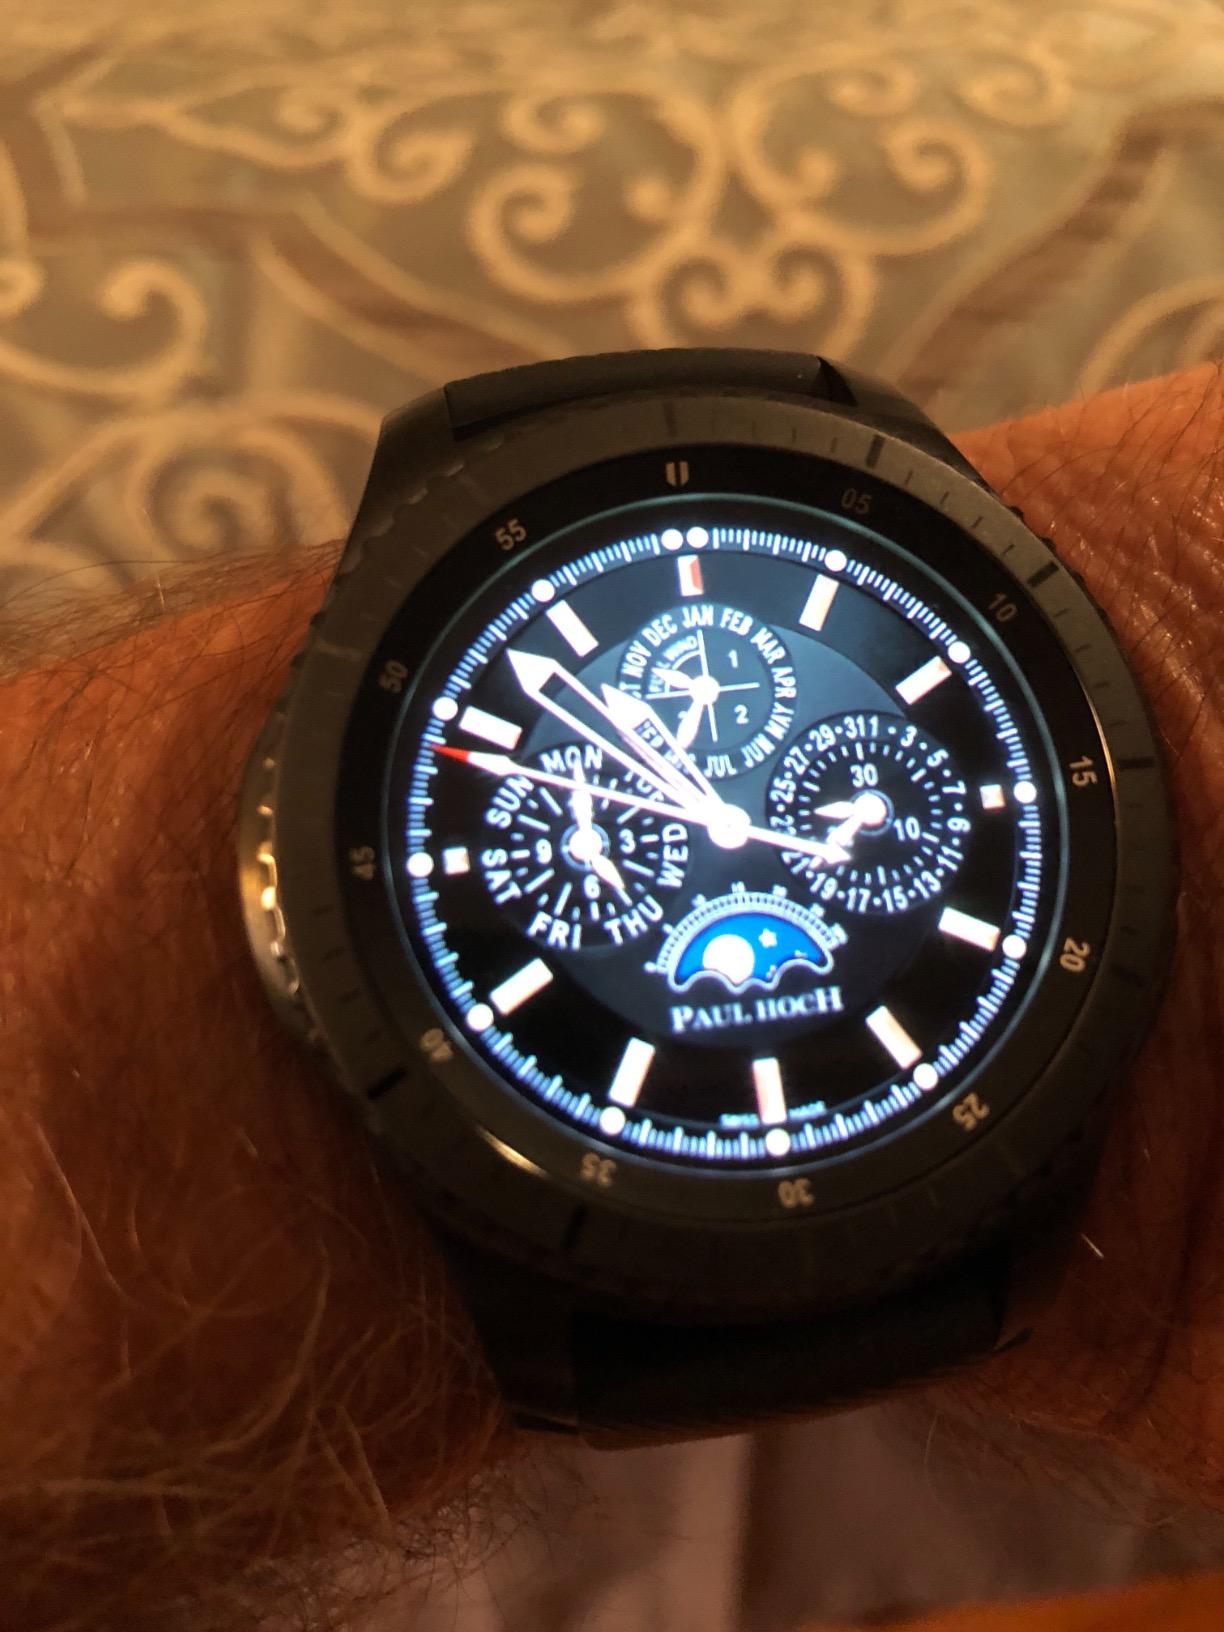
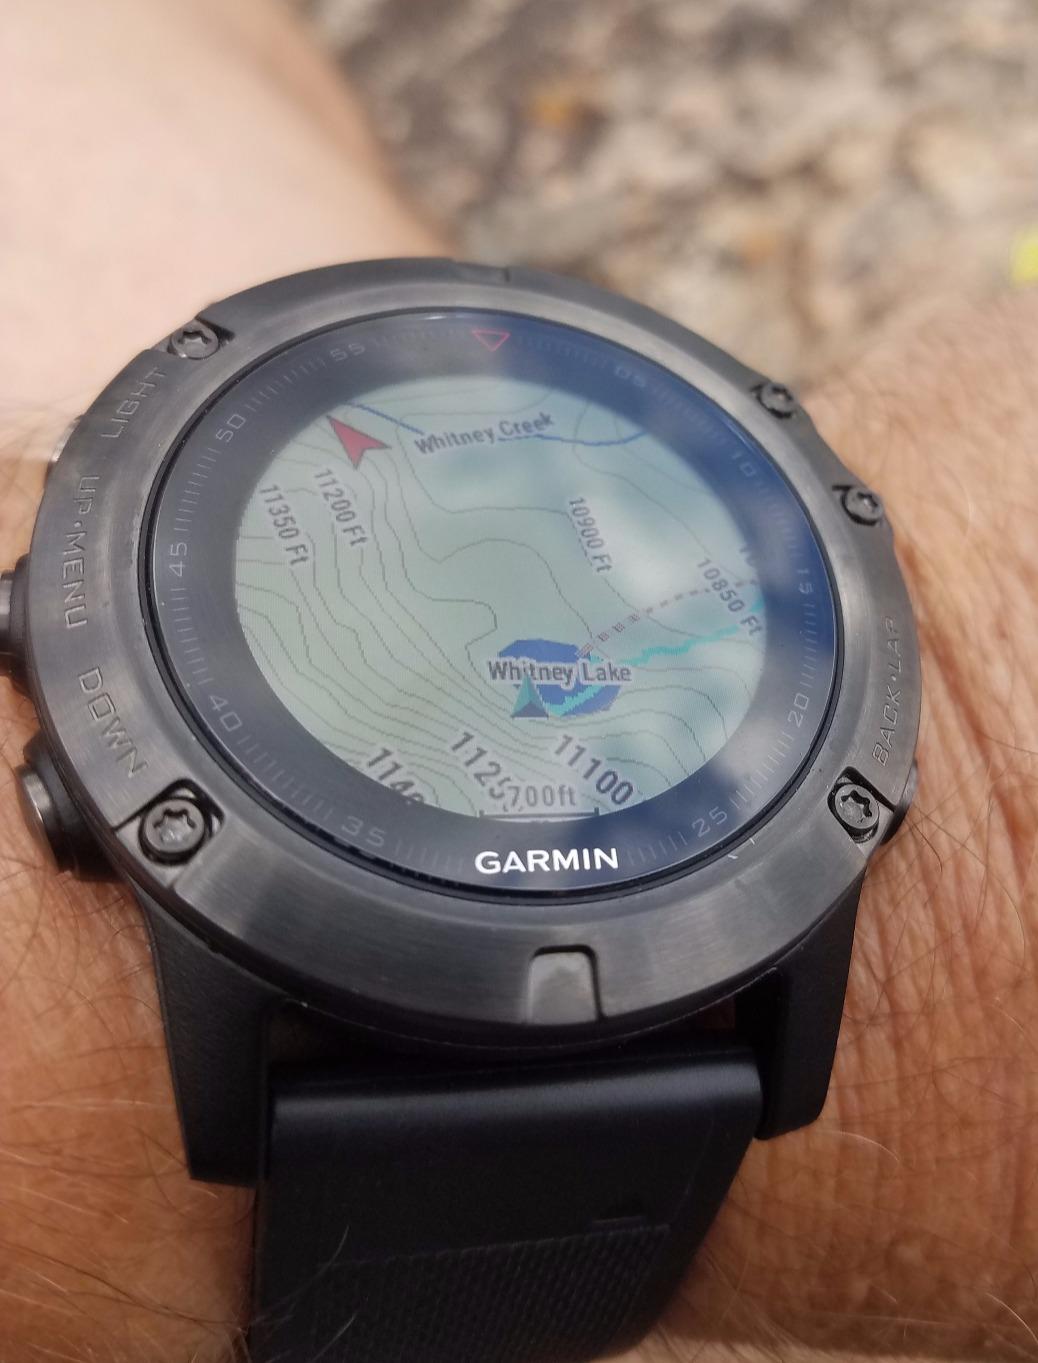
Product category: smartwatch
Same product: no